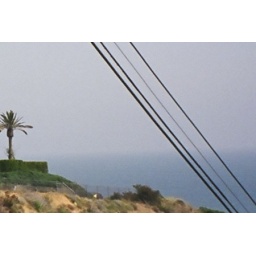
i think that tree is in the grounds of chers house